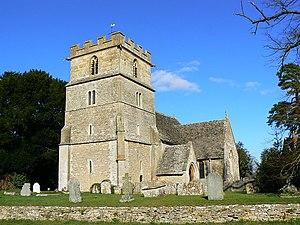
Latton est un village situé près de Cricklade dans le Wiltshire, en Angleterre. L'église paroissiale de Saint-Jean le Baptiste de l'Église anglicane est un bâtiment classé.